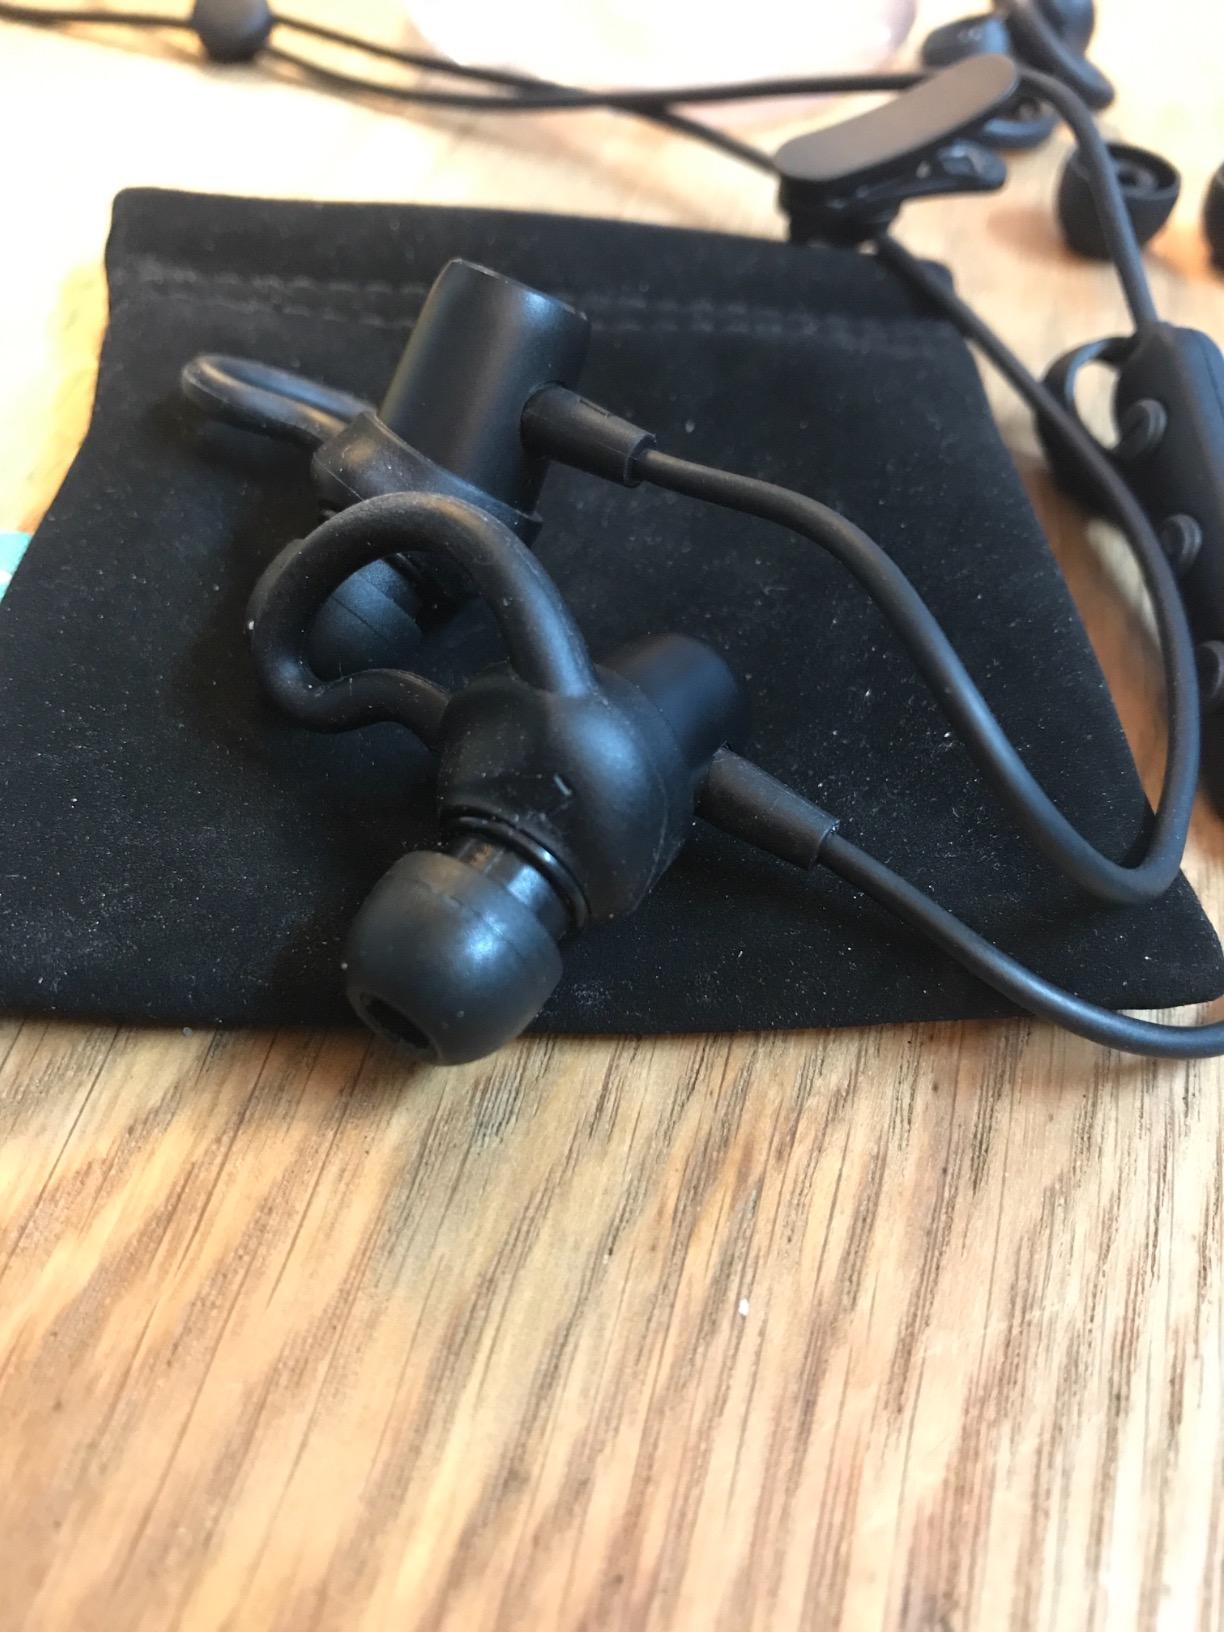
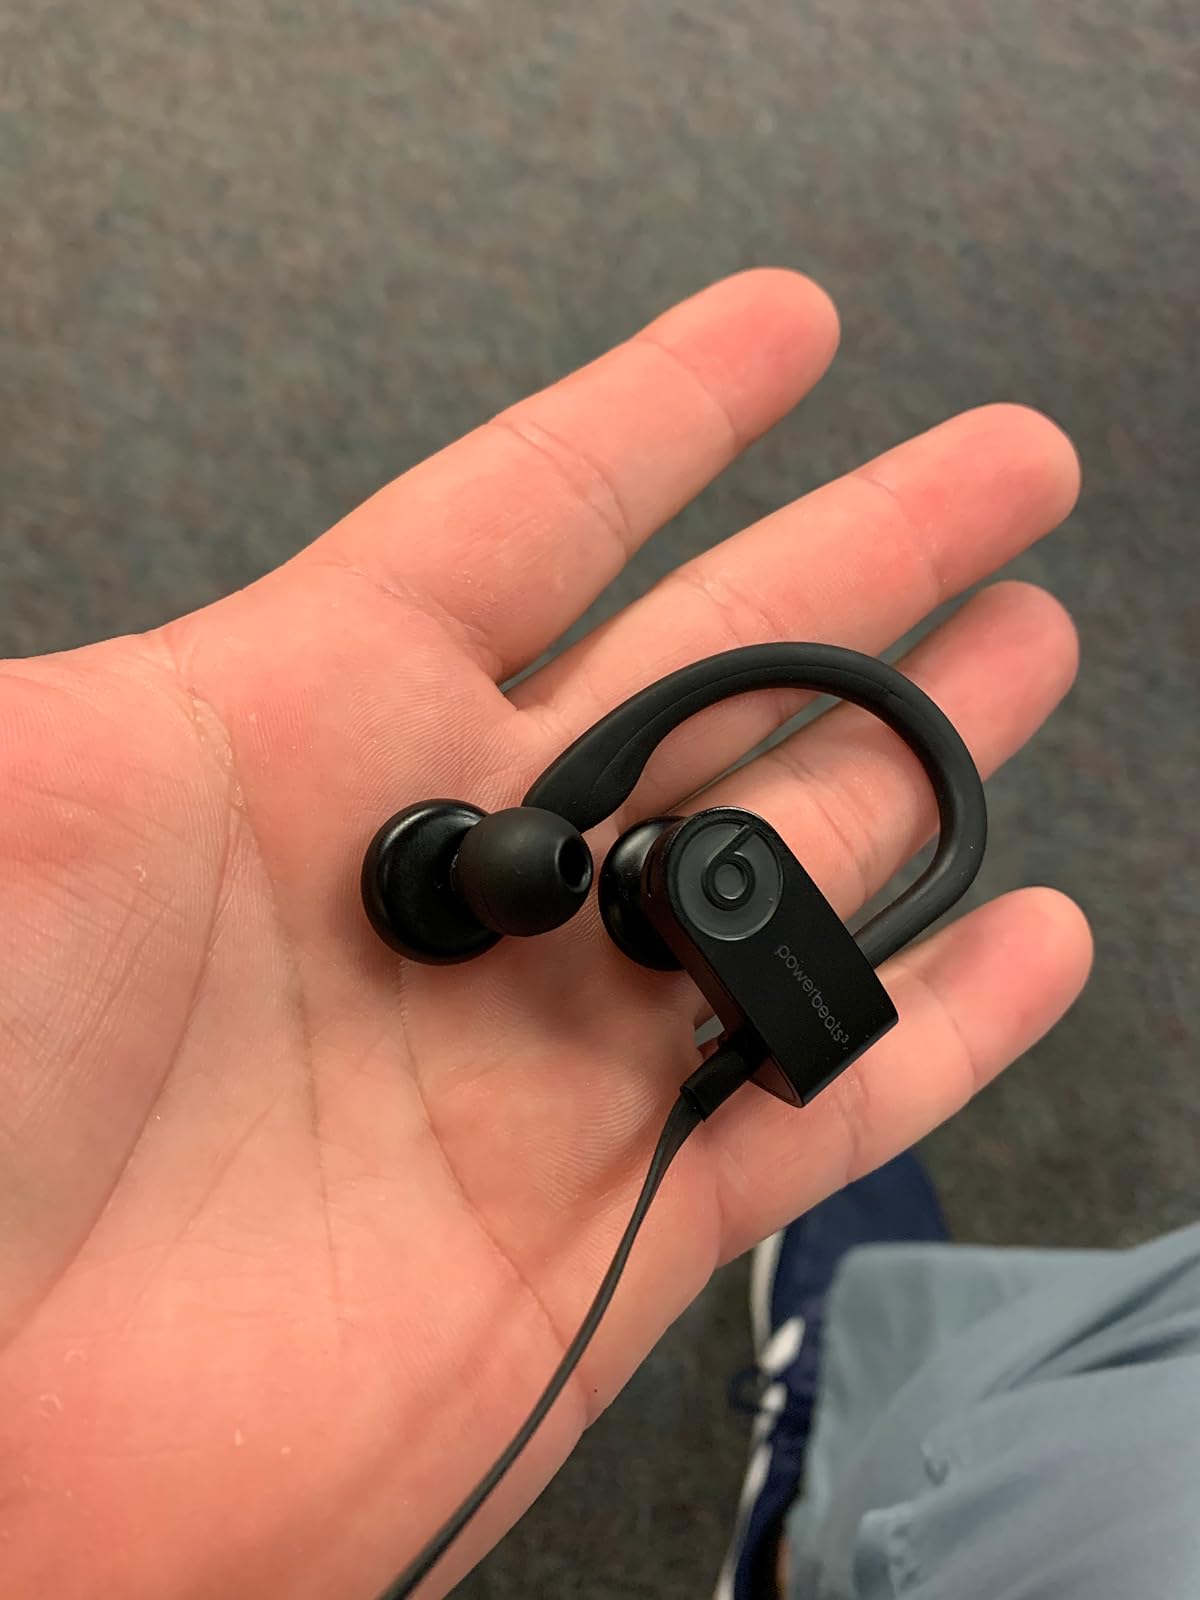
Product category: headphones
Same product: no